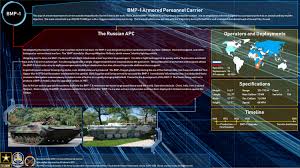
Label: BMP-1